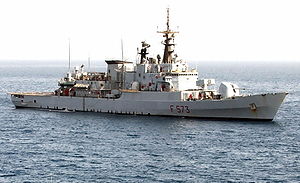
Maestrale-klassen
ITS Scirocco (F573) under operation Iraqi Freedom
Maestrale-klassen er en italienske fregat-klasse benyttet af Marina Militare. Klassen består af otte skibe der alle af bygget af Fincantieri.